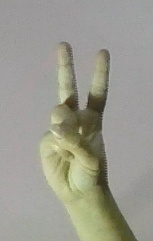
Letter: taa